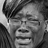
Emotion: sad